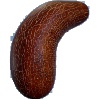
Label: Cucumber Ripe 1